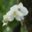
Label: orchid